La Carolina Park

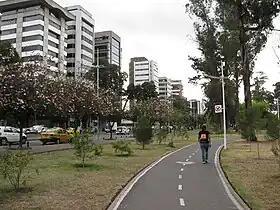
La Carolina Park next to Amazonas Avenue

Parque La Carolina is a 165.5-acre (670,000 m) park in the centre of the Quito central business district, bordered by the avenues Río Amazonas, de los Shyris, Naciones Unidas, Eloy Alfaro, and de la República. Iñaquito metro station is in the northern part of the park, whereas La Carolina metro station is in the southern part.